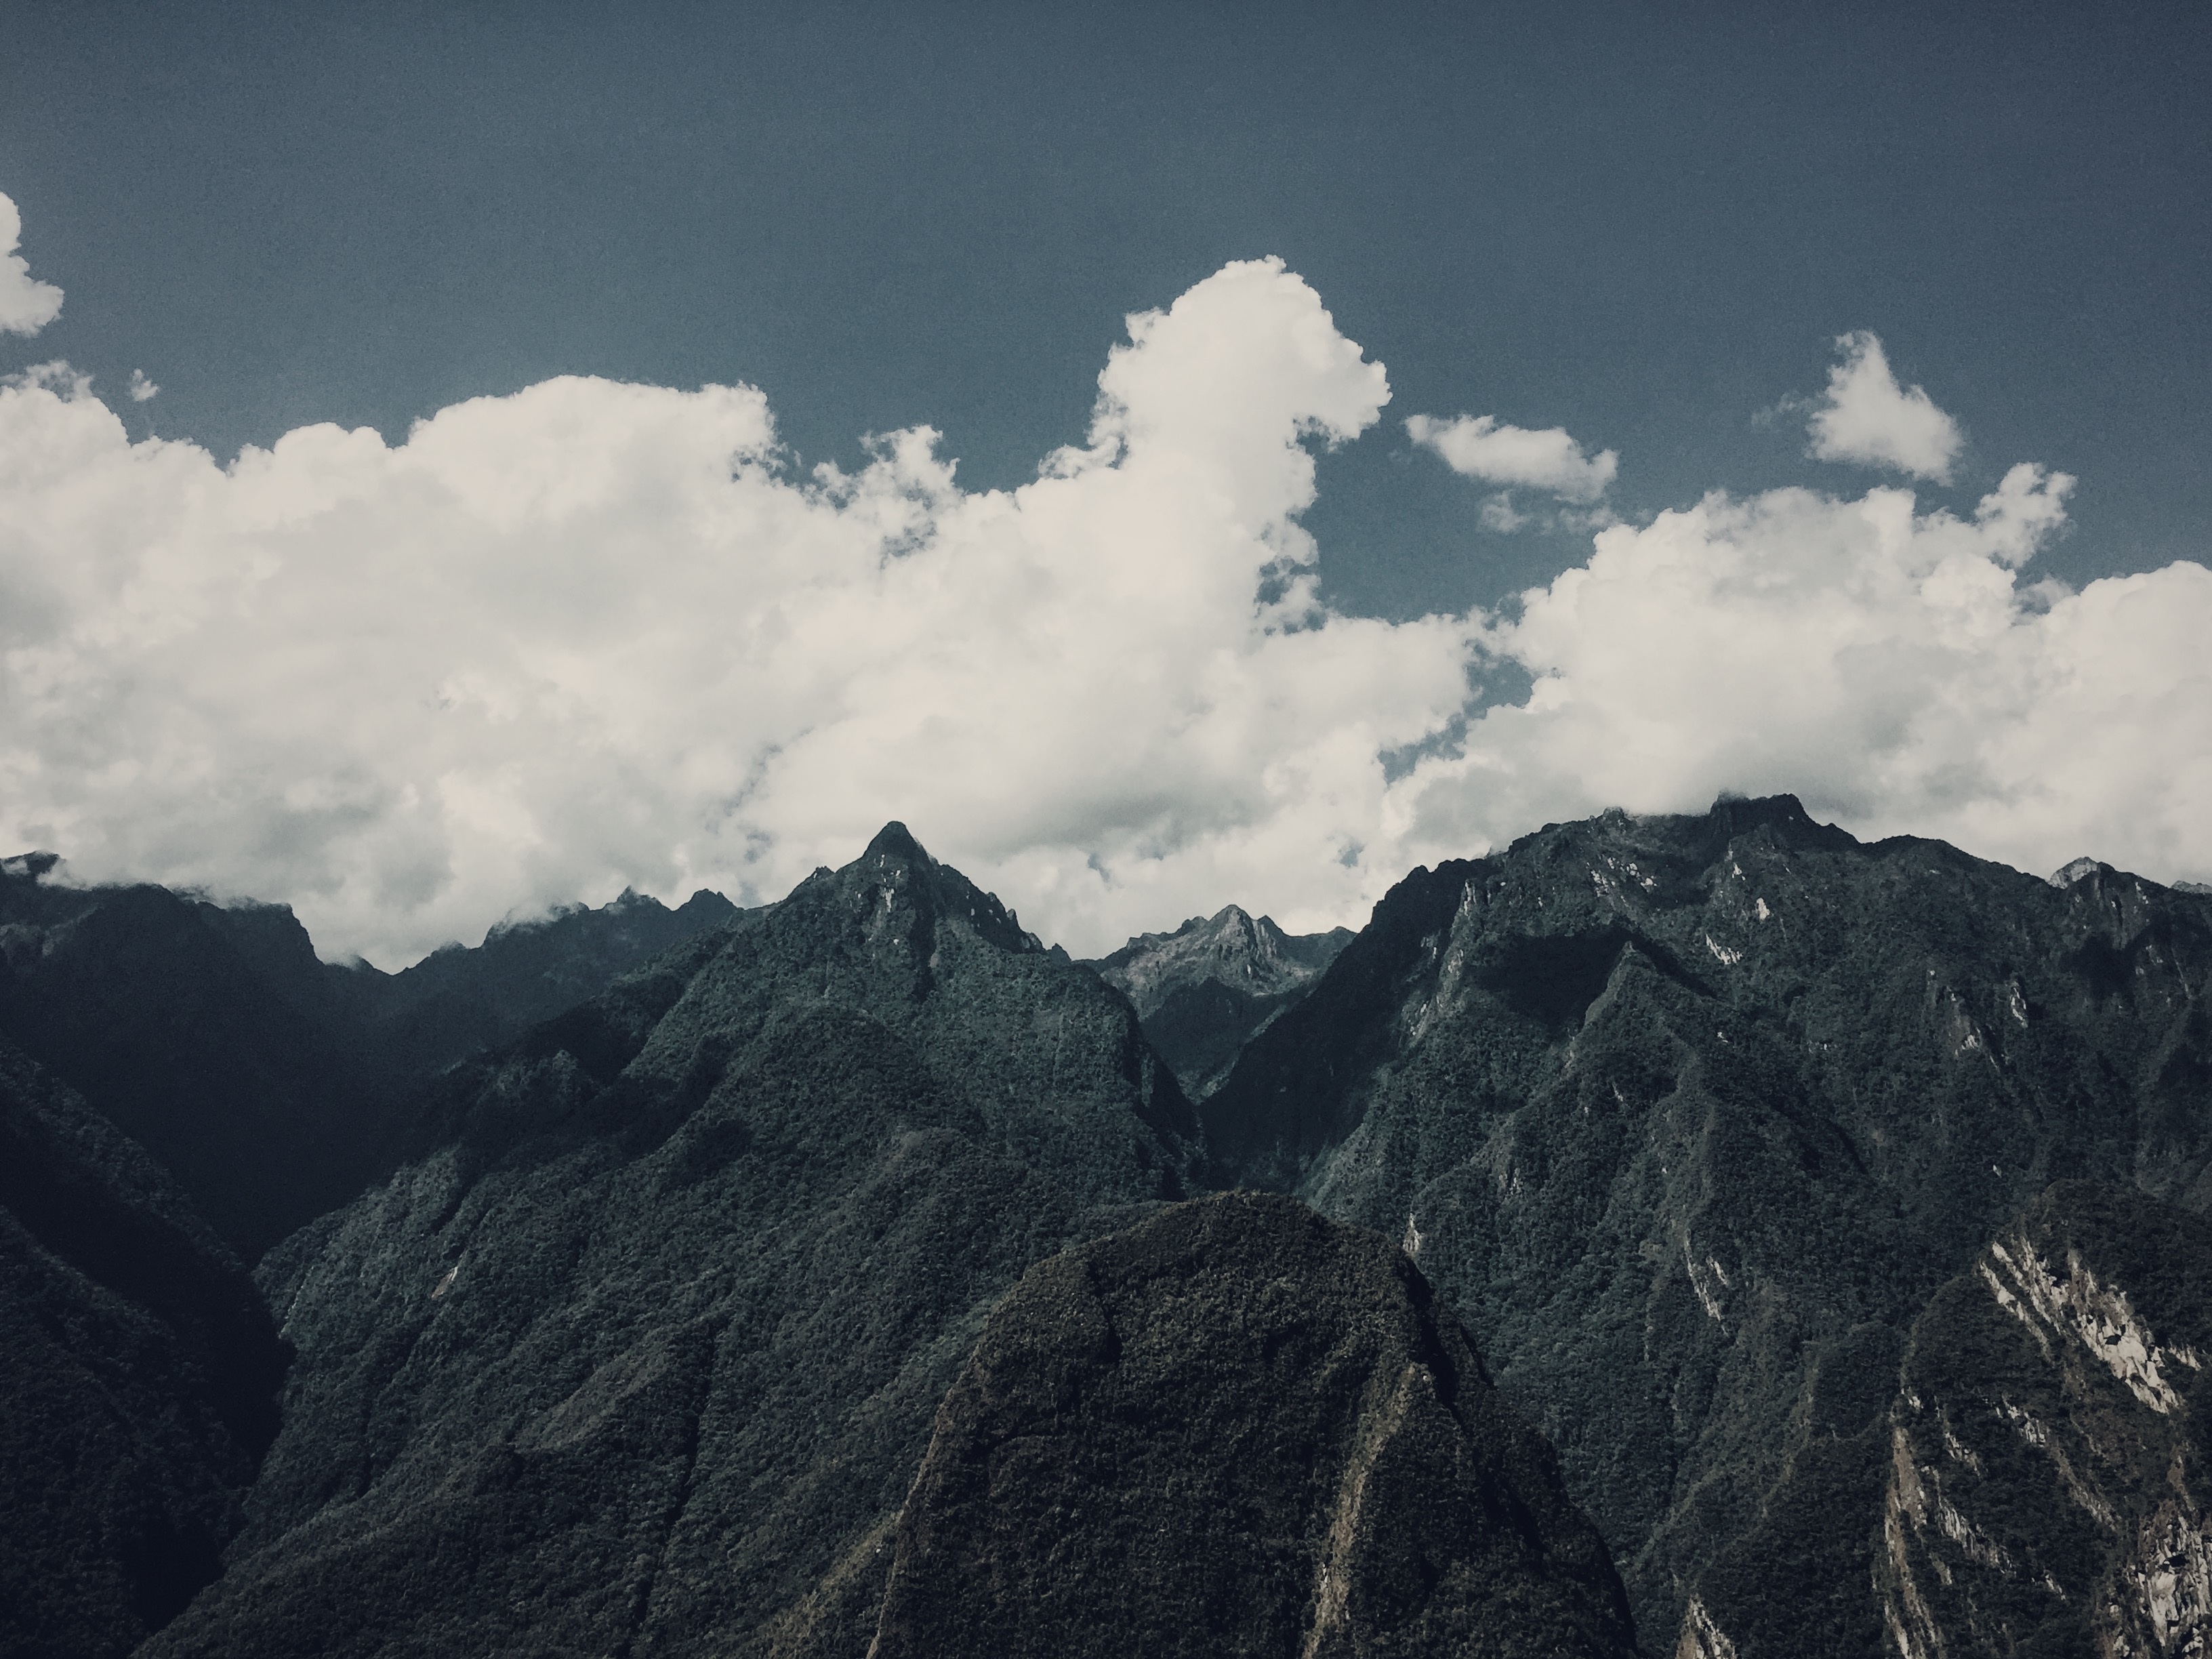
landscape, nature, mountain, snow, cloud, sky, hill, mountain range, ridge, summit, alps, plateau, landform, geographical feature, mountainous landforms